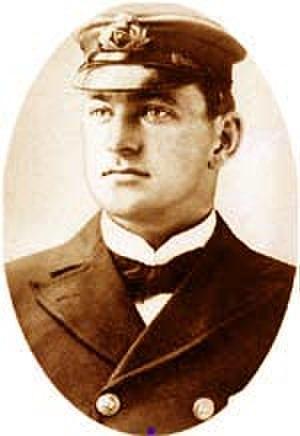
Henry Tingle Wilde, commandant en second du Titanic. Mort dans le naufrage le 15 avril 1912.
Henry Tingle Wilde, né le 21 septembre 1872 à Walton et mort le 15 avril 1912 à bord du Titanic est un marin britannique. Entré au service de la White Star Line en 1897, il gravit progressivement les échelons au sein des états-majors de la compagnie et devient finalement, en 1911, commandant en second de l’Olympic. Sa vie de famille est à l'époque délicate, puisque sa femme est morte en 1910, de même que ses deux plus jeunes enfants. Wilde élève donc quatre autres enfants avec sa sœur.
William McMaster Murdoch est un marin britannique. Issu d'une famille de marins, il entre au service de la White Star Line en 1900 et y devient rapidement officier. En 1903, son esprit d'initiative lui permet d'éviter une collision à l’Arabic, dont il est alors deuxième officier. Après avoir servi sur plusieurs navires prestigieux de la compagnie, il est choisi en avril 1912 comme premier officier du Titanic.